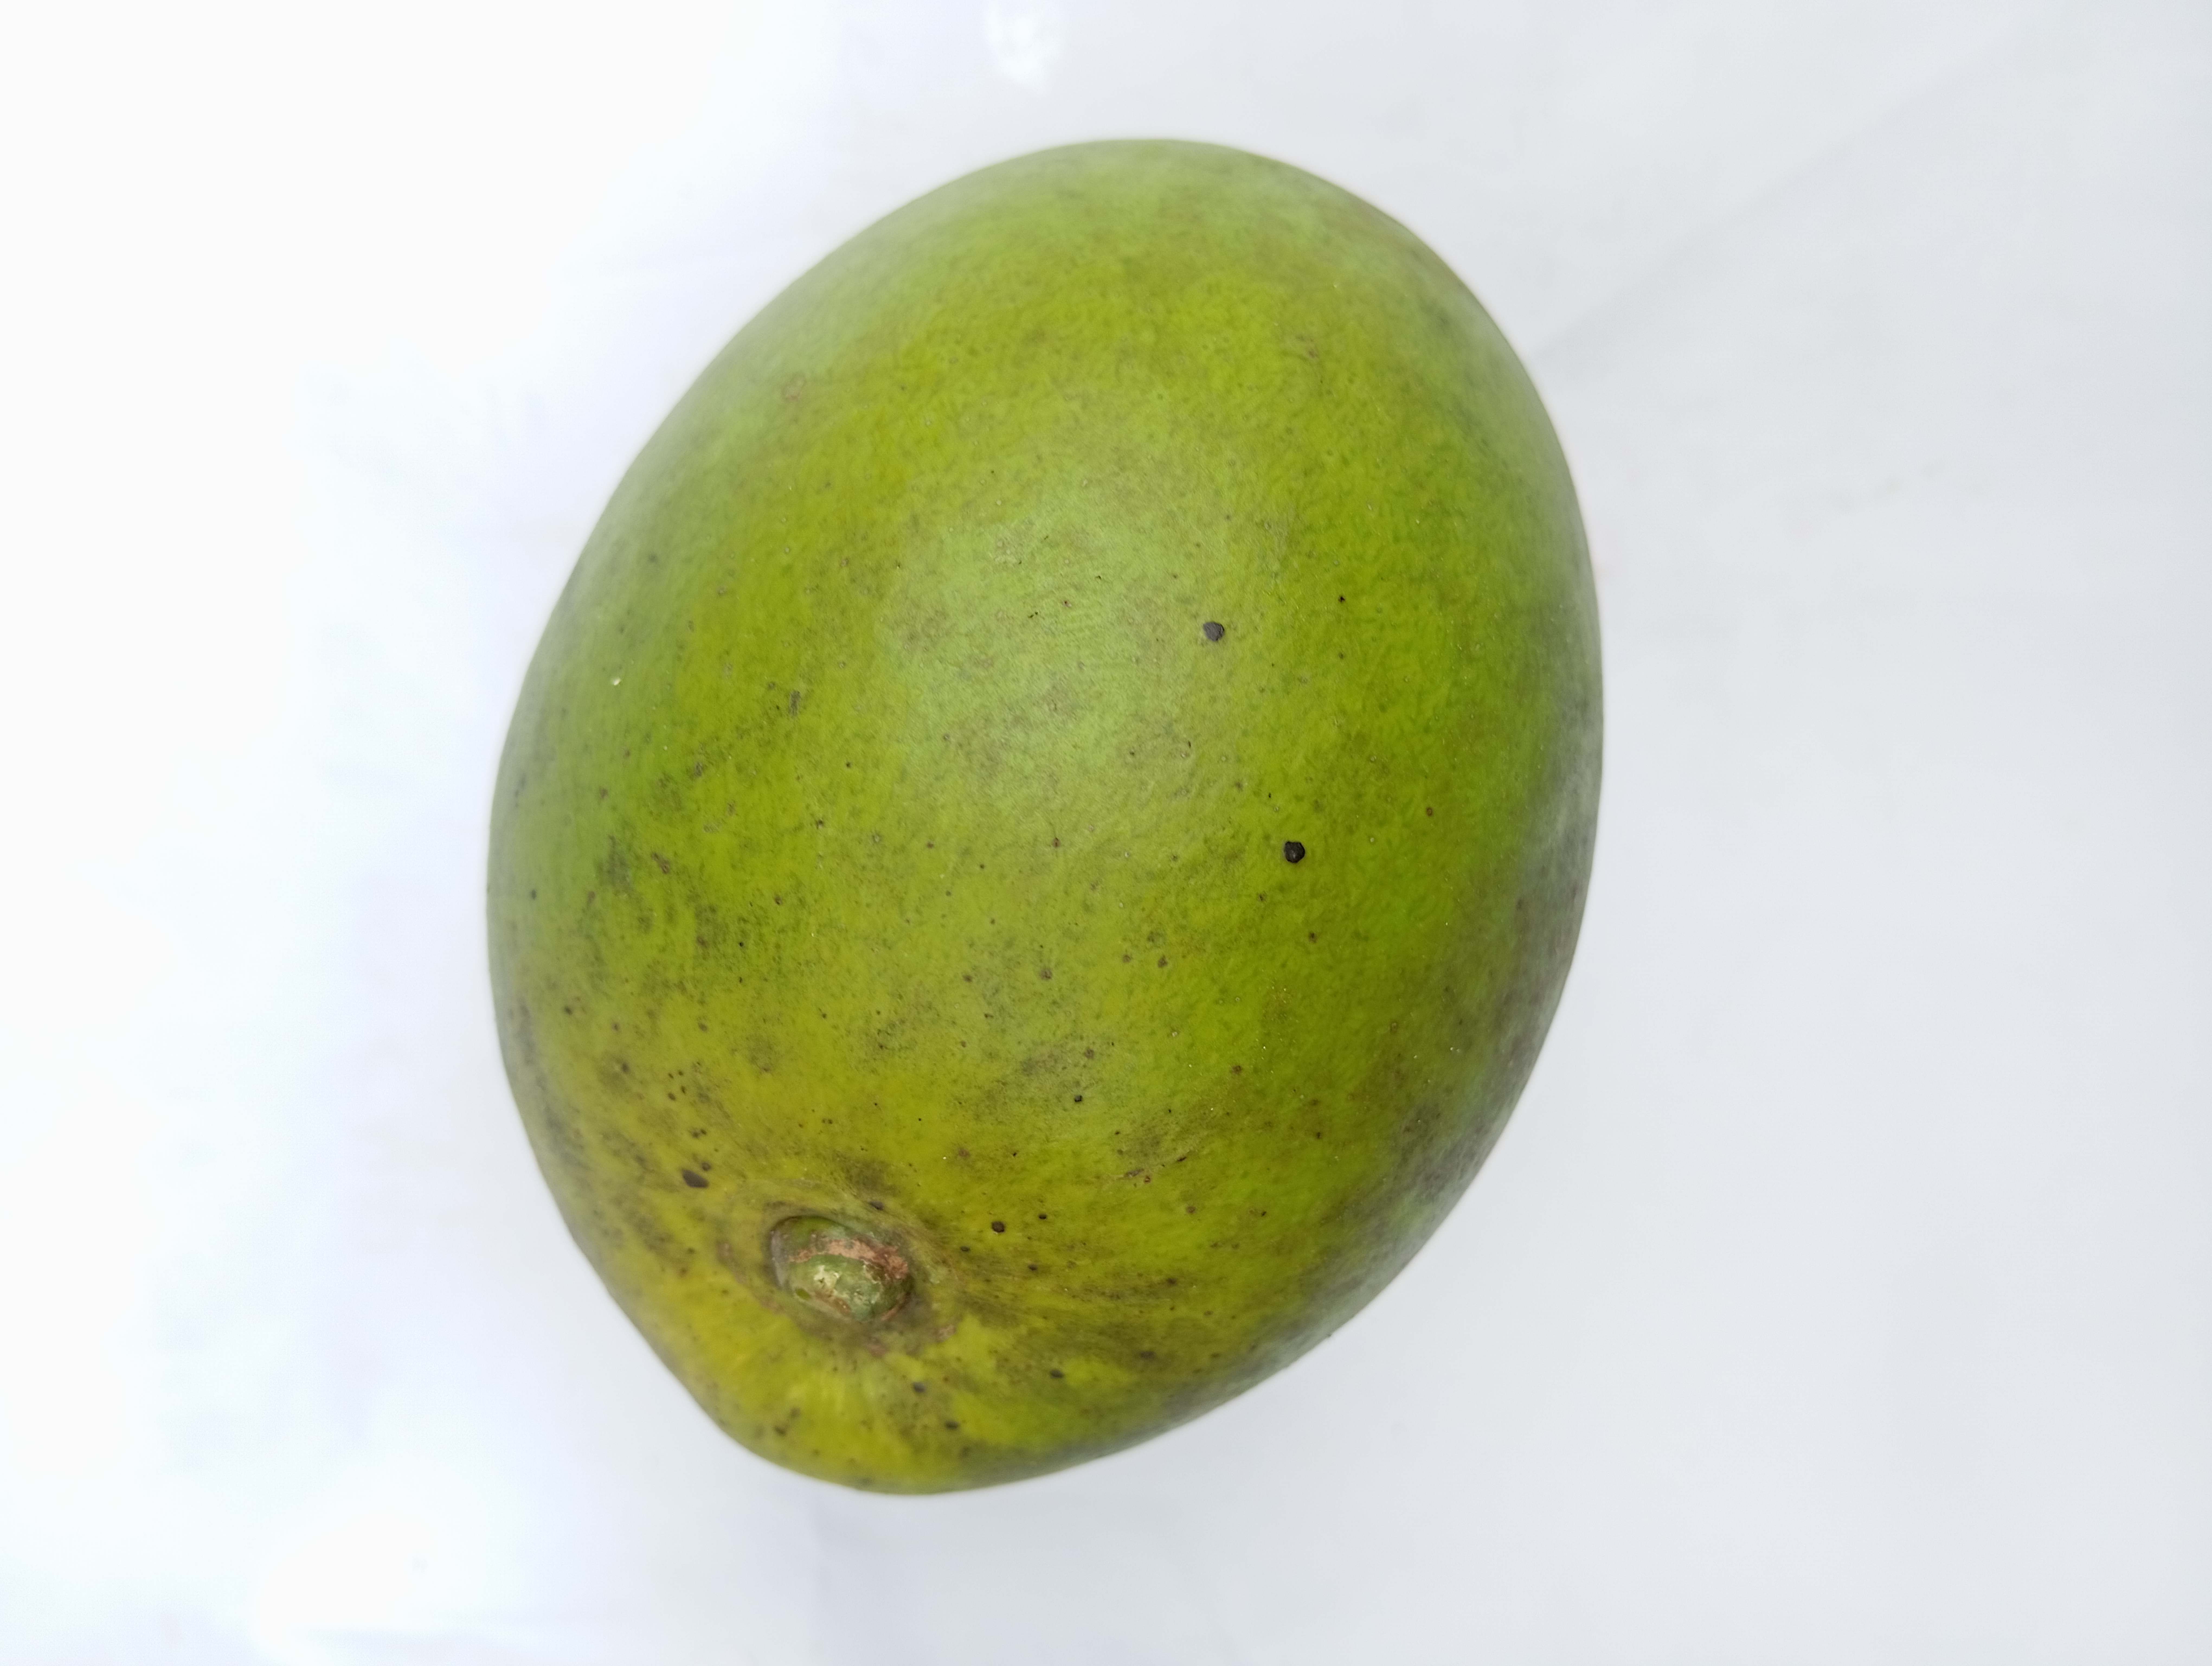
Mango variety: Harivanga